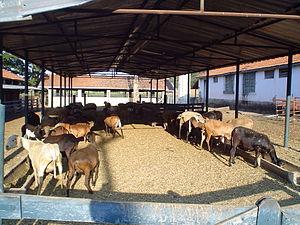
Le cheptel ovin mondial compte un milliard de têtes. Classées par pays, voici une liste des principales races de moutons connues :